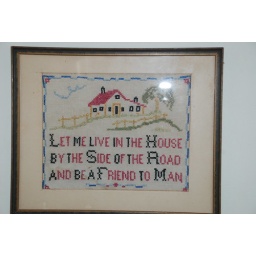
let me live in the house by the side of the road and be a friend to man